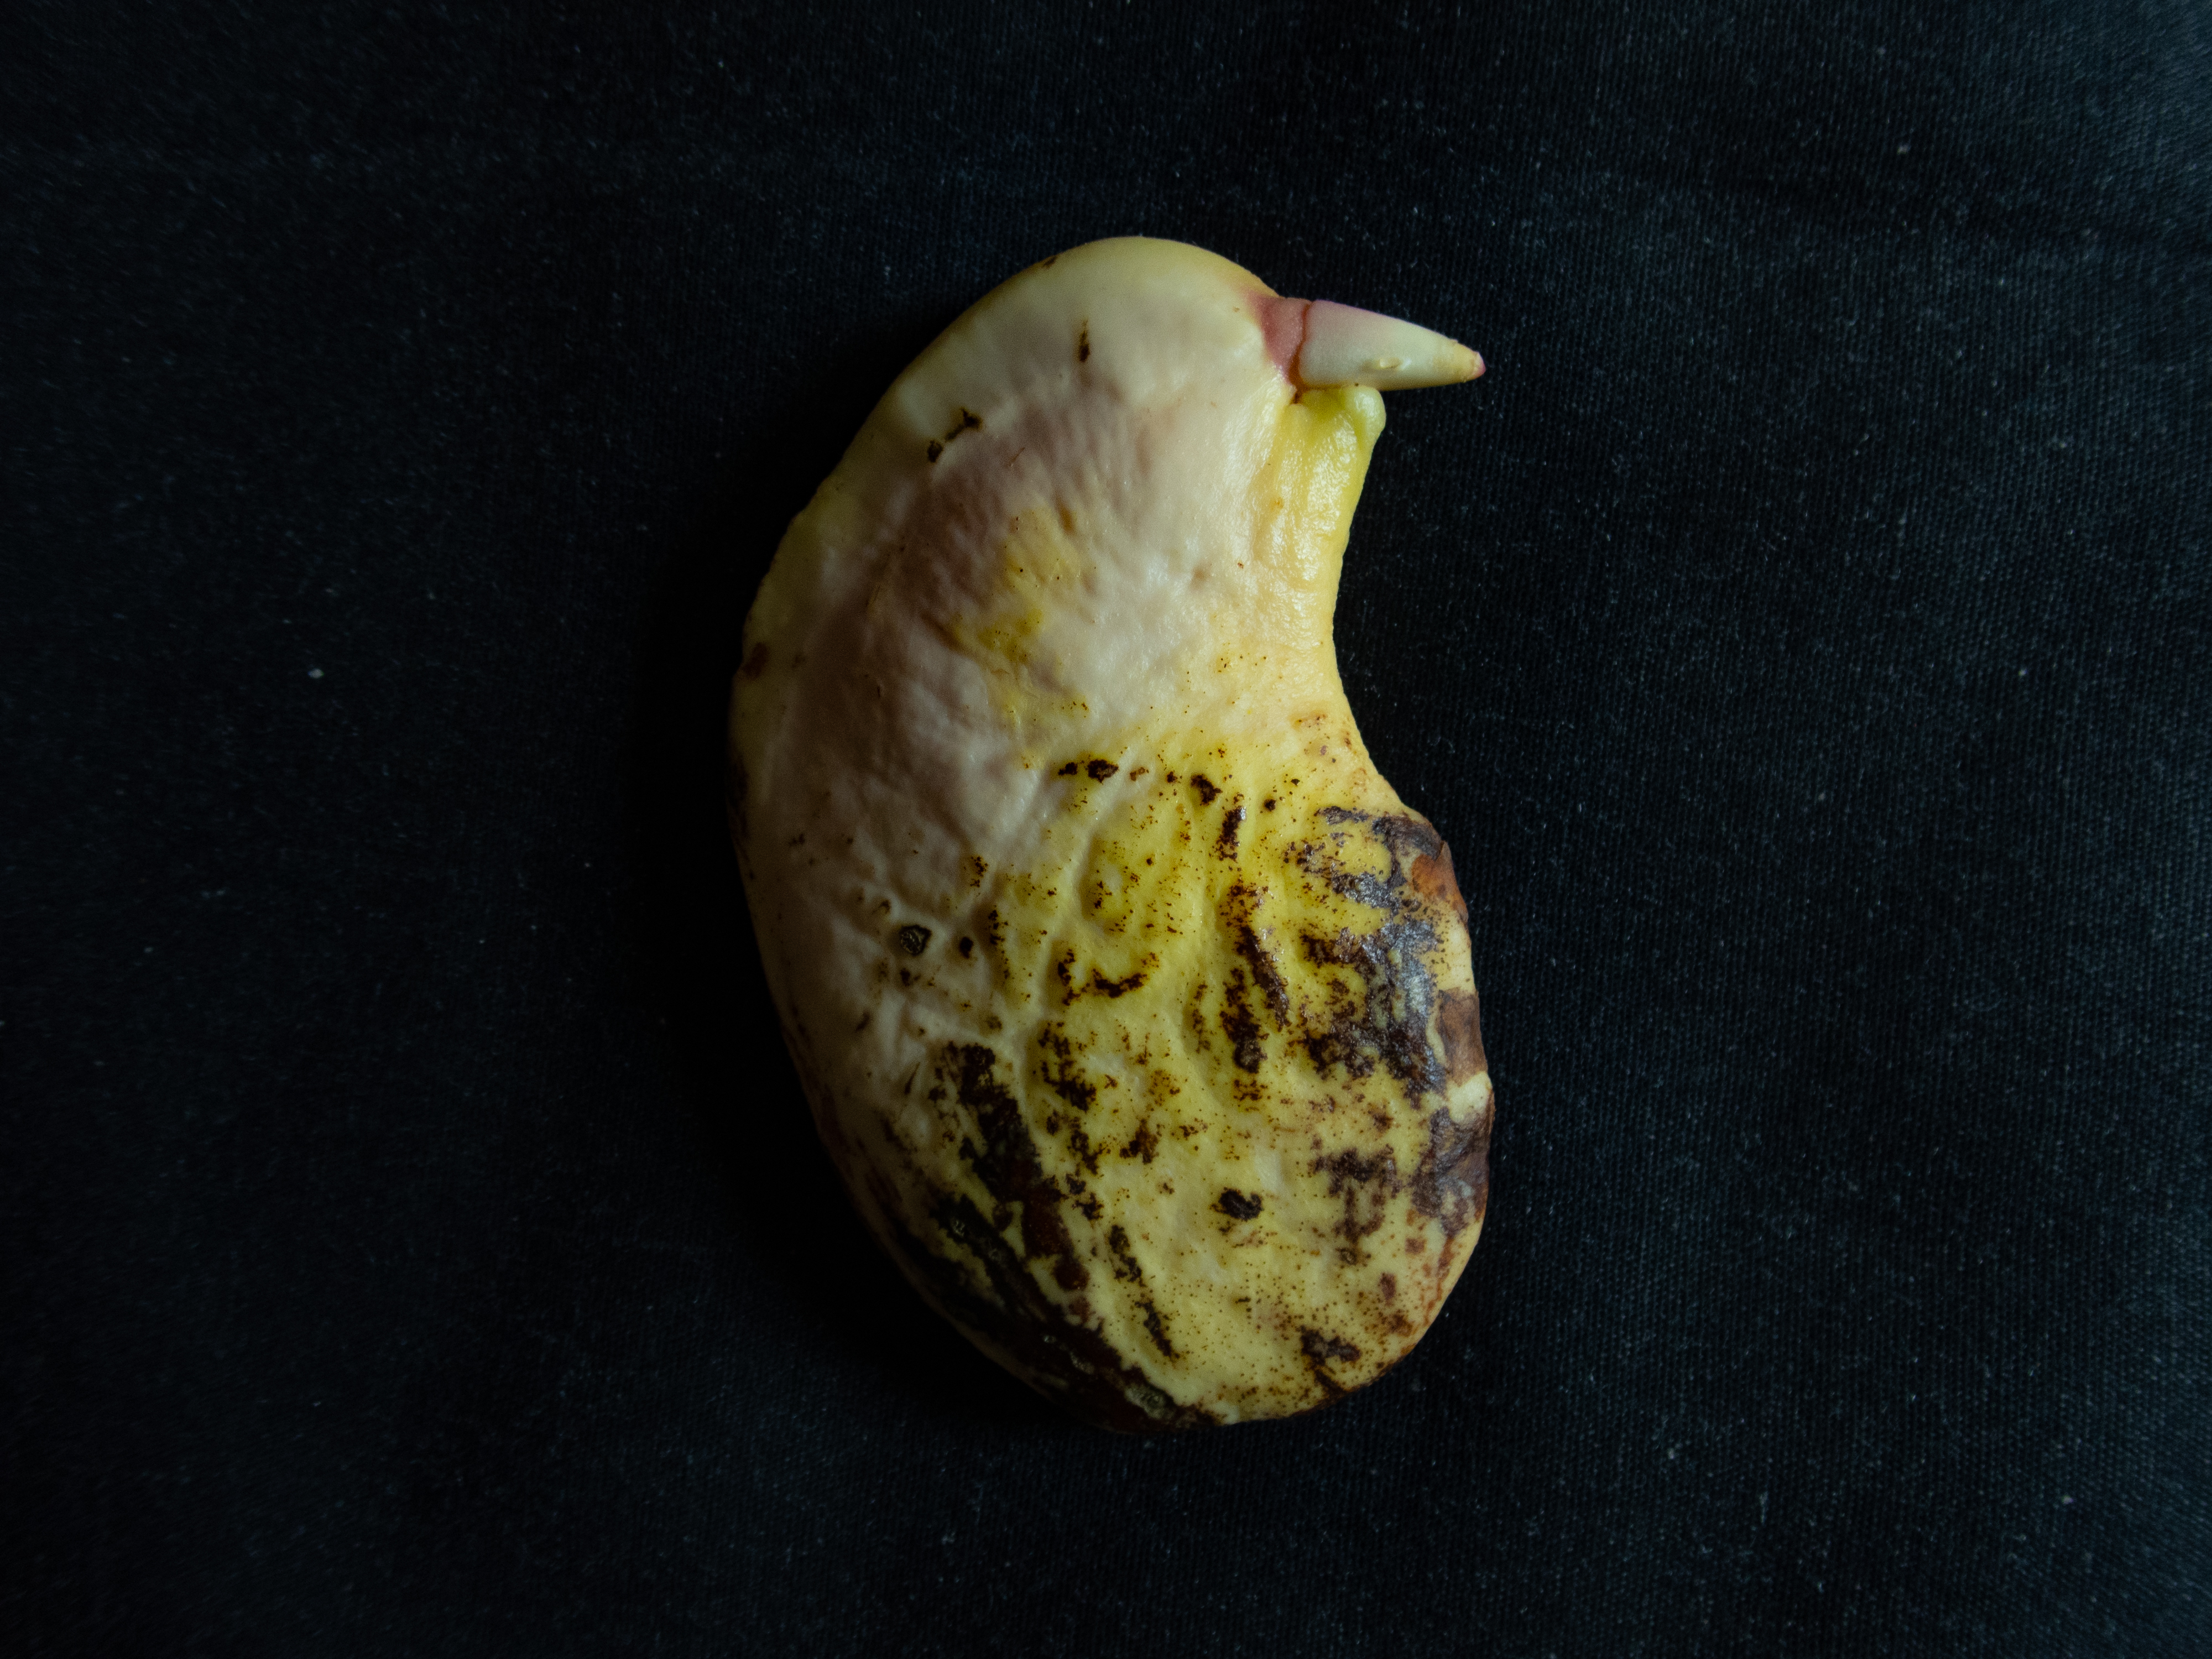
mango, tree, seed, green, growing, plant, fruit